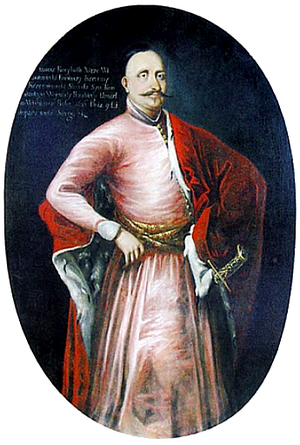
Janusz Wiśniowiecki, membre de la noble famille Wiśniowiecki, grand écuyer de la Couronne, staroste de Kremenets.